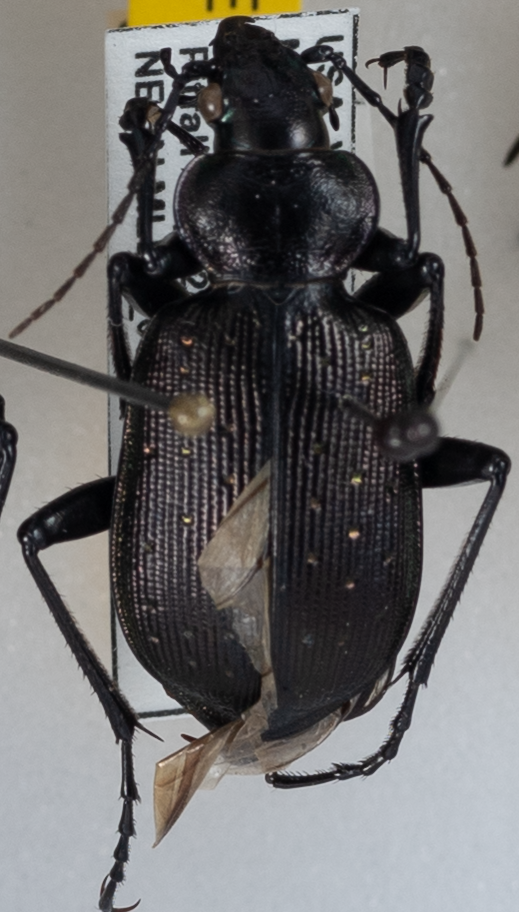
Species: Calosoma frigidum
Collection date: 2022-06-28
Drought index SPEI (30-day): -0.616
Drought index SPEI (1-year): -0.922
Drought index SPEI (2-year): -0.46